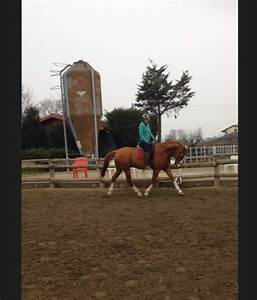
Label: cavallo